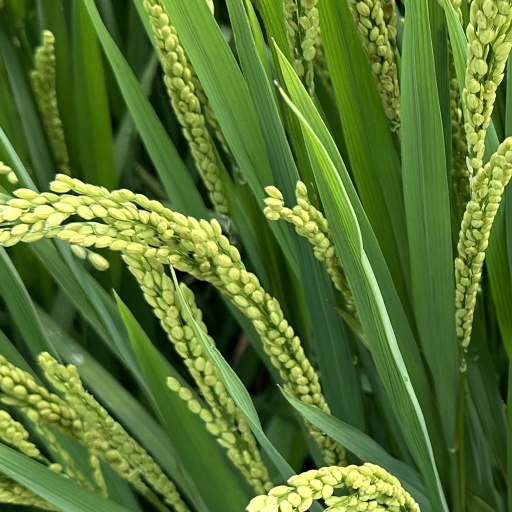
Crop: rice